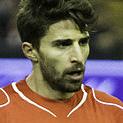
Age: 22